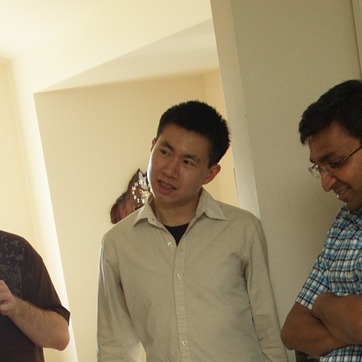
Material: skin